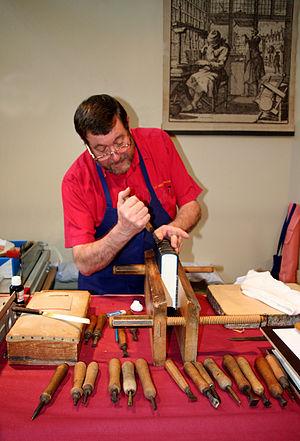
le relieur - Document publié avec l'accord de la personne photographiée (Roland Vander Heyden). Dansk: Bogbinder med hans værktøj - Billedet offentliggjort med accept fra den afbillede person (Roland Vander Heyden).
L'artisan relieur est un professionnel du livre qui crée des reliures de manière artisanale en appliquant les techniques traditionnelles ou plus modernes.